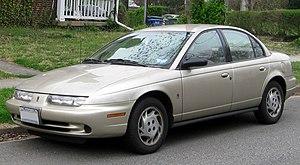
La Saturn S-Series était une famille de voitures compactes issue de la branche Saturn de General Motors.